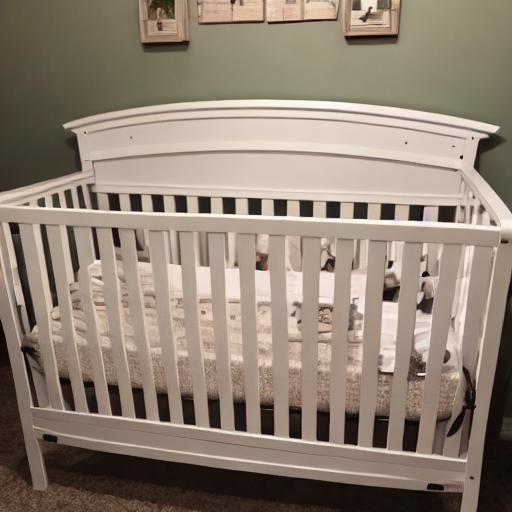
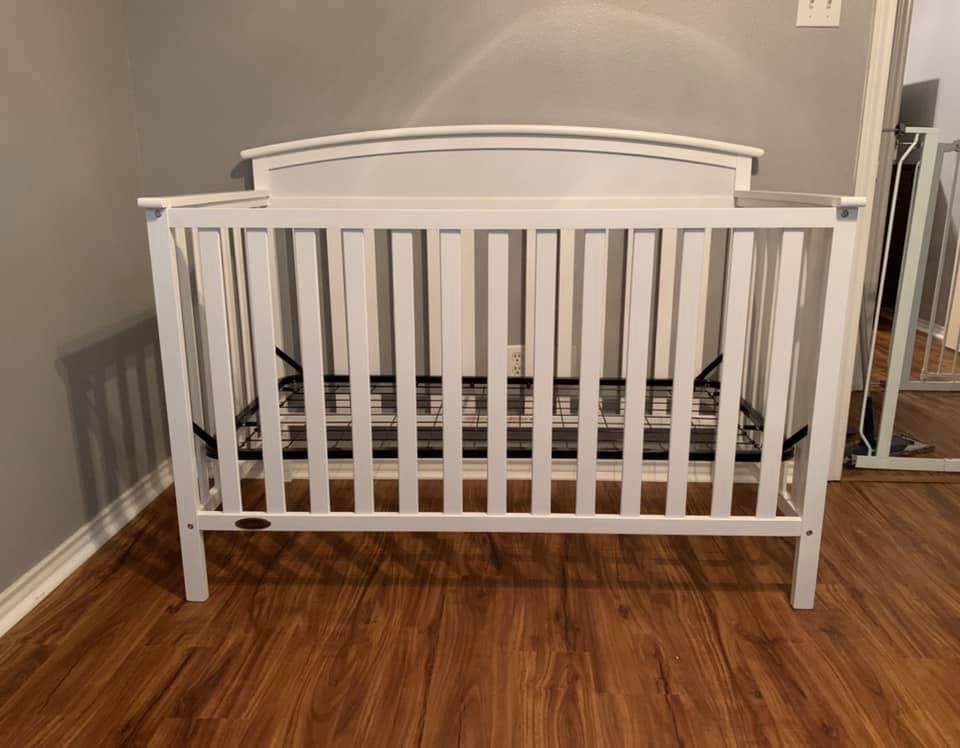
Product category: products_crib
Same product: no